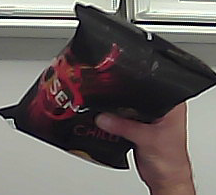
Product: lays_chill